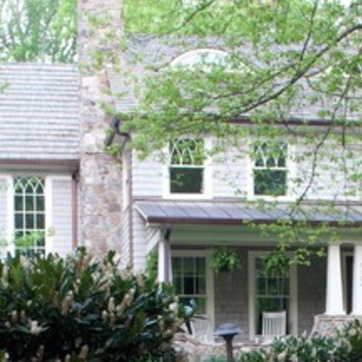
Material: glass